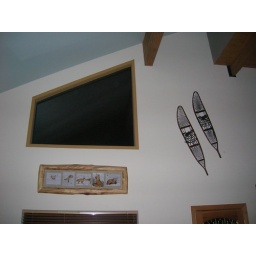
Second story wall in the living room over the front door